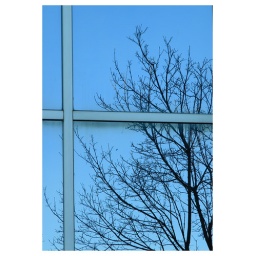
sky in the mirror